WGY (AM)

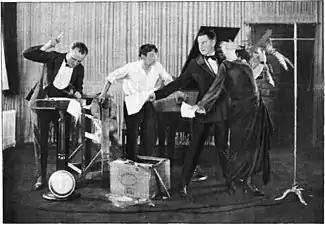
WGY Radio Players performing a dramatic scene from William Vaughn Moody's "The Great Divide" (1923)

A few months after WGY began broadcasting, Edward H. Smith, director of a community theater group called the Masque in nearby Troy, suggested to Kolin Hager that WGY carry weekly 40-minute long adaptations of plays. A troupe was formed known as the WGY Players performing as radio's first dramatic series. On August 3, 1922, they presented Eugene Walter's 1908 play "The Wolf", the first of forty-three dramatizations performed during the 1922-1923 season. Smith became a pioneer of radio drama sound effects during this first play when he slapped a couple of two-by-four boards together to simulate the slamming of a door. Initially the actors wore costumes and makeup on the theory that this would enhance performances, but the practice was soon discarded as unneeded. The WGY Orchestra was used to provide music between acts. Response was immediate, with the station reporting that the broadcast resulted in its receiving more than two thousand letters. On November 9 the Players presented on "The Sign of the Four" starring Edward H. Smith as Sherlock Holmes, and the world's only consulting detective joined the growing number of "disembodied voices floating through electromagnetic heaven."